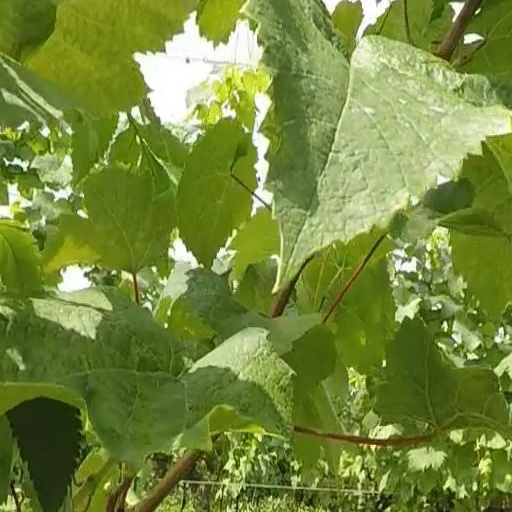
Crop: grape